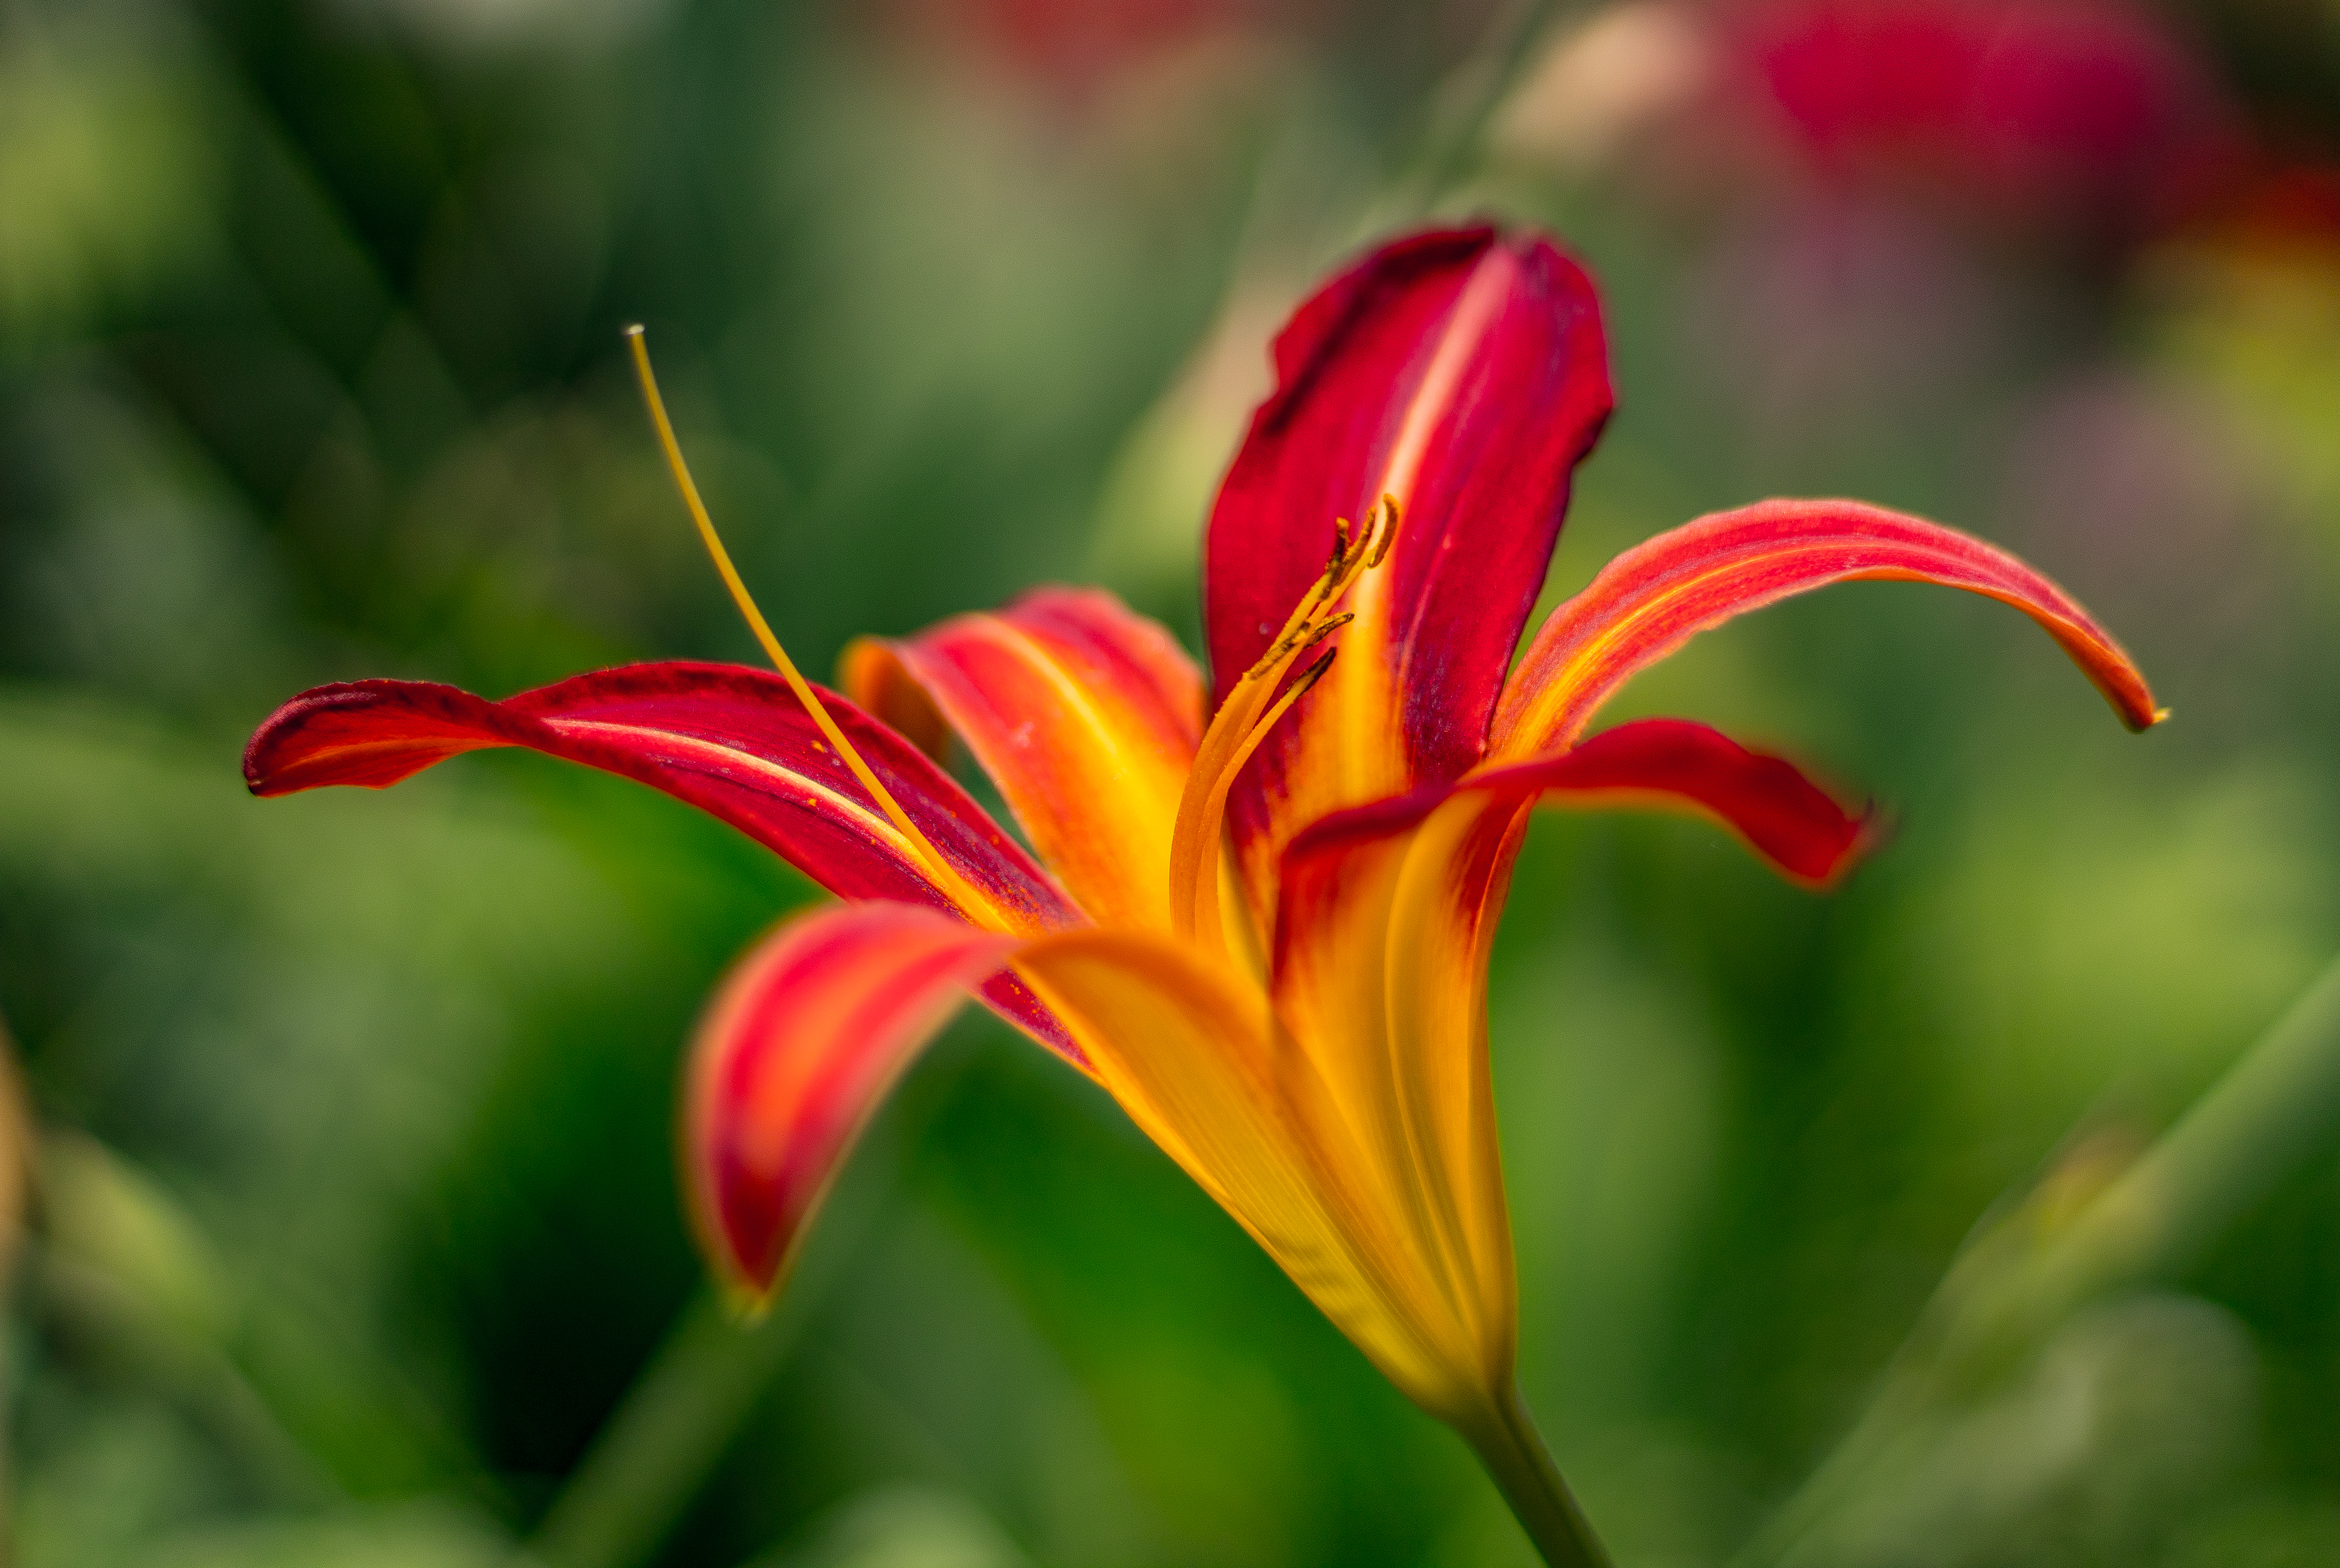
nature, flower, close up, petal, free image, lily, flora, daylily, wildflower, plant, plant stem, orange lily, macro photography, annual plant, lily family, computer wallpaper